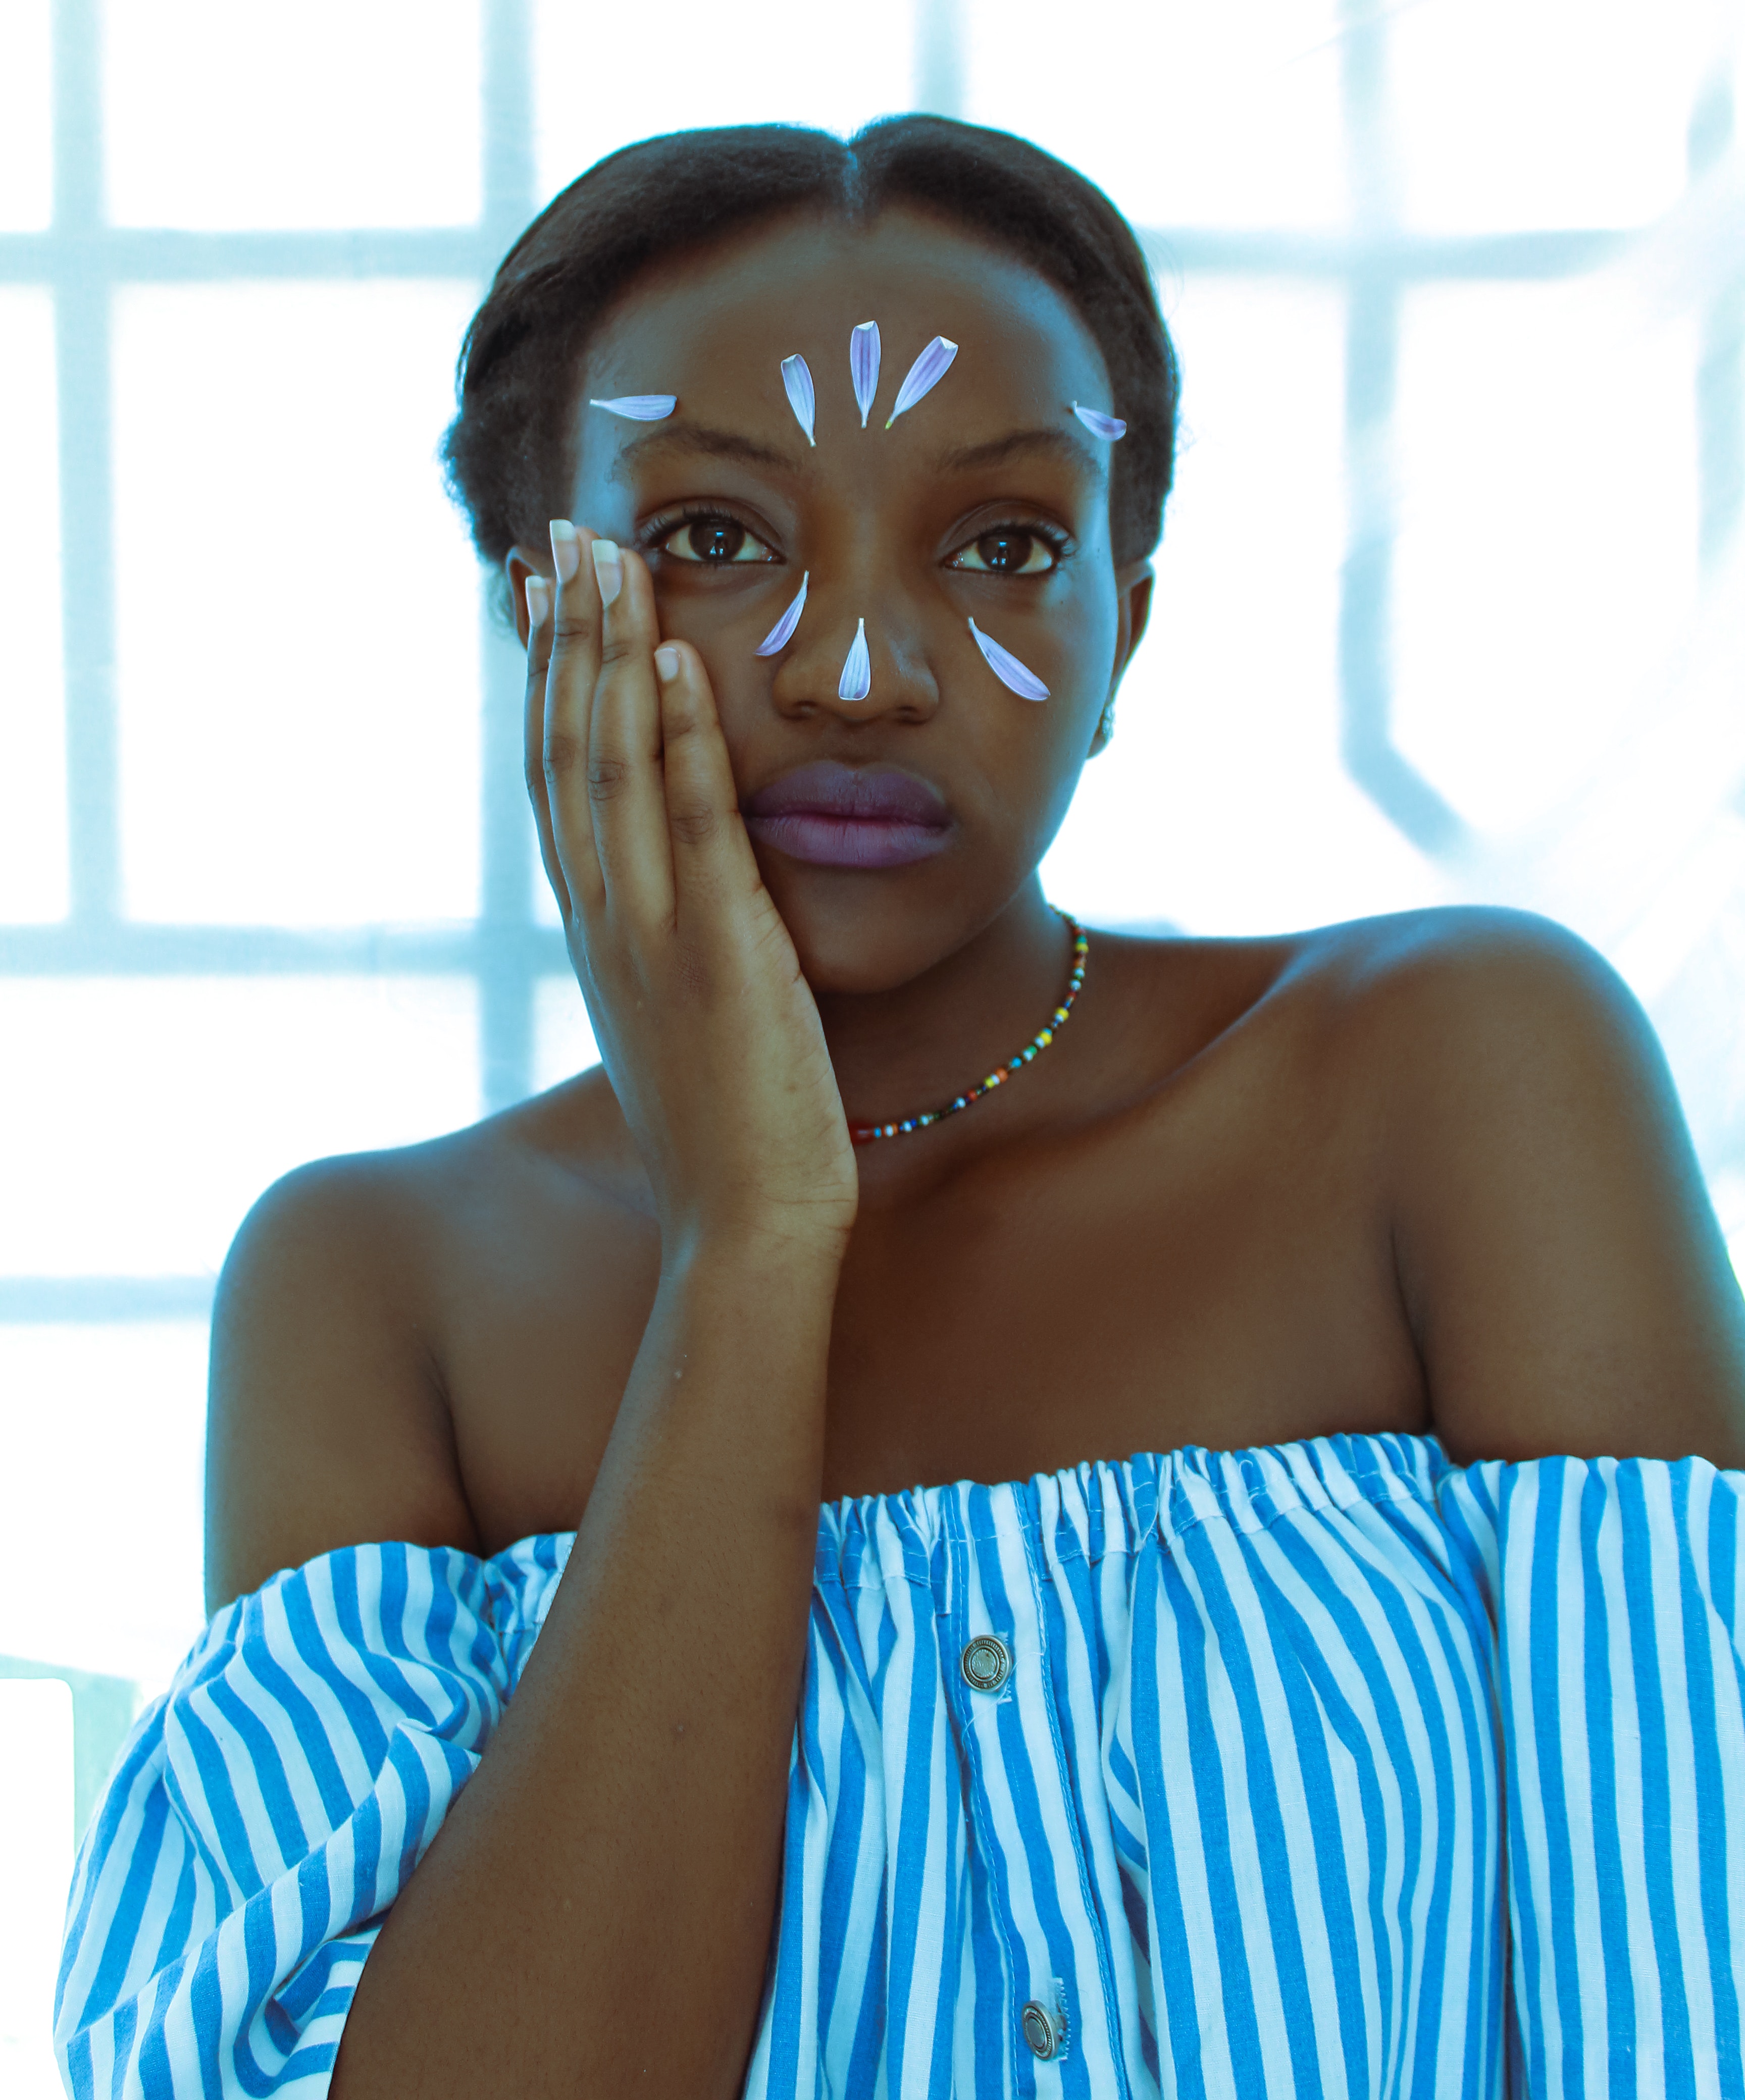
face, blue, skin, beauty, head, shoulder, turquoise, eye, photo shoot, photography, electric blue, smile